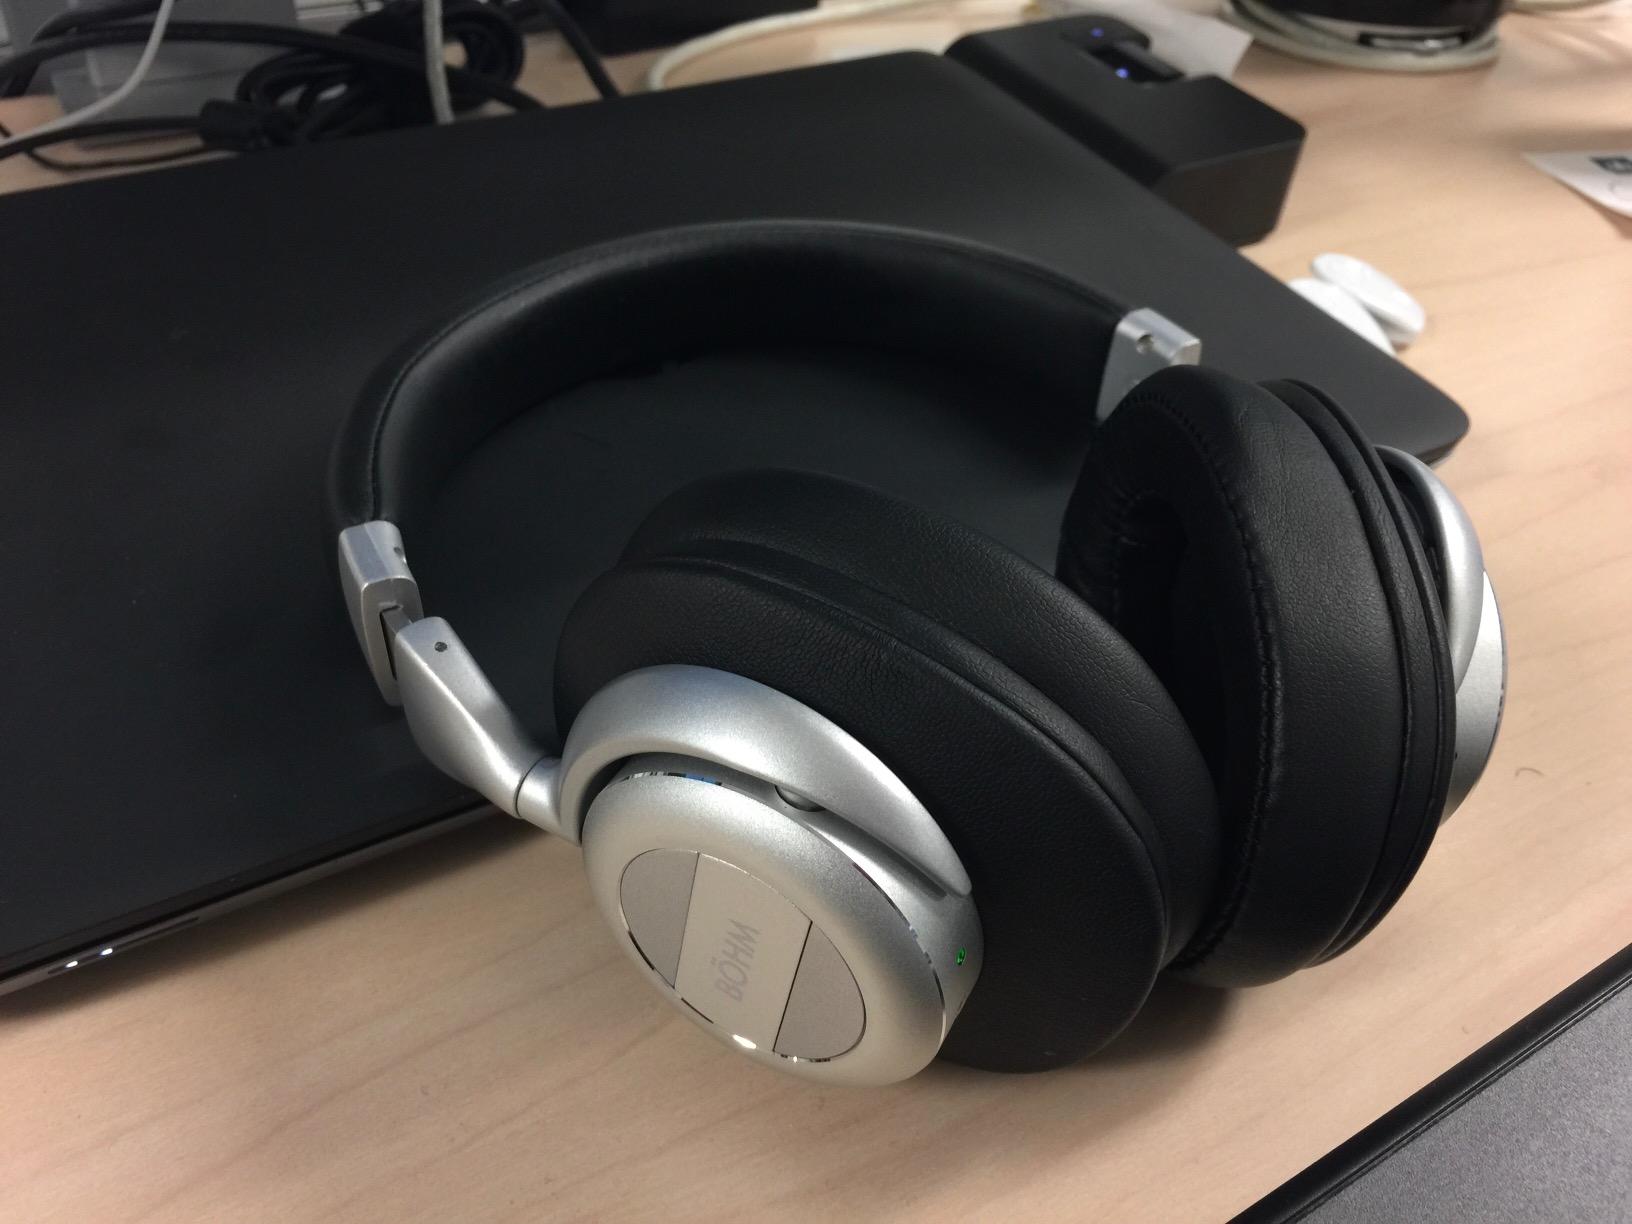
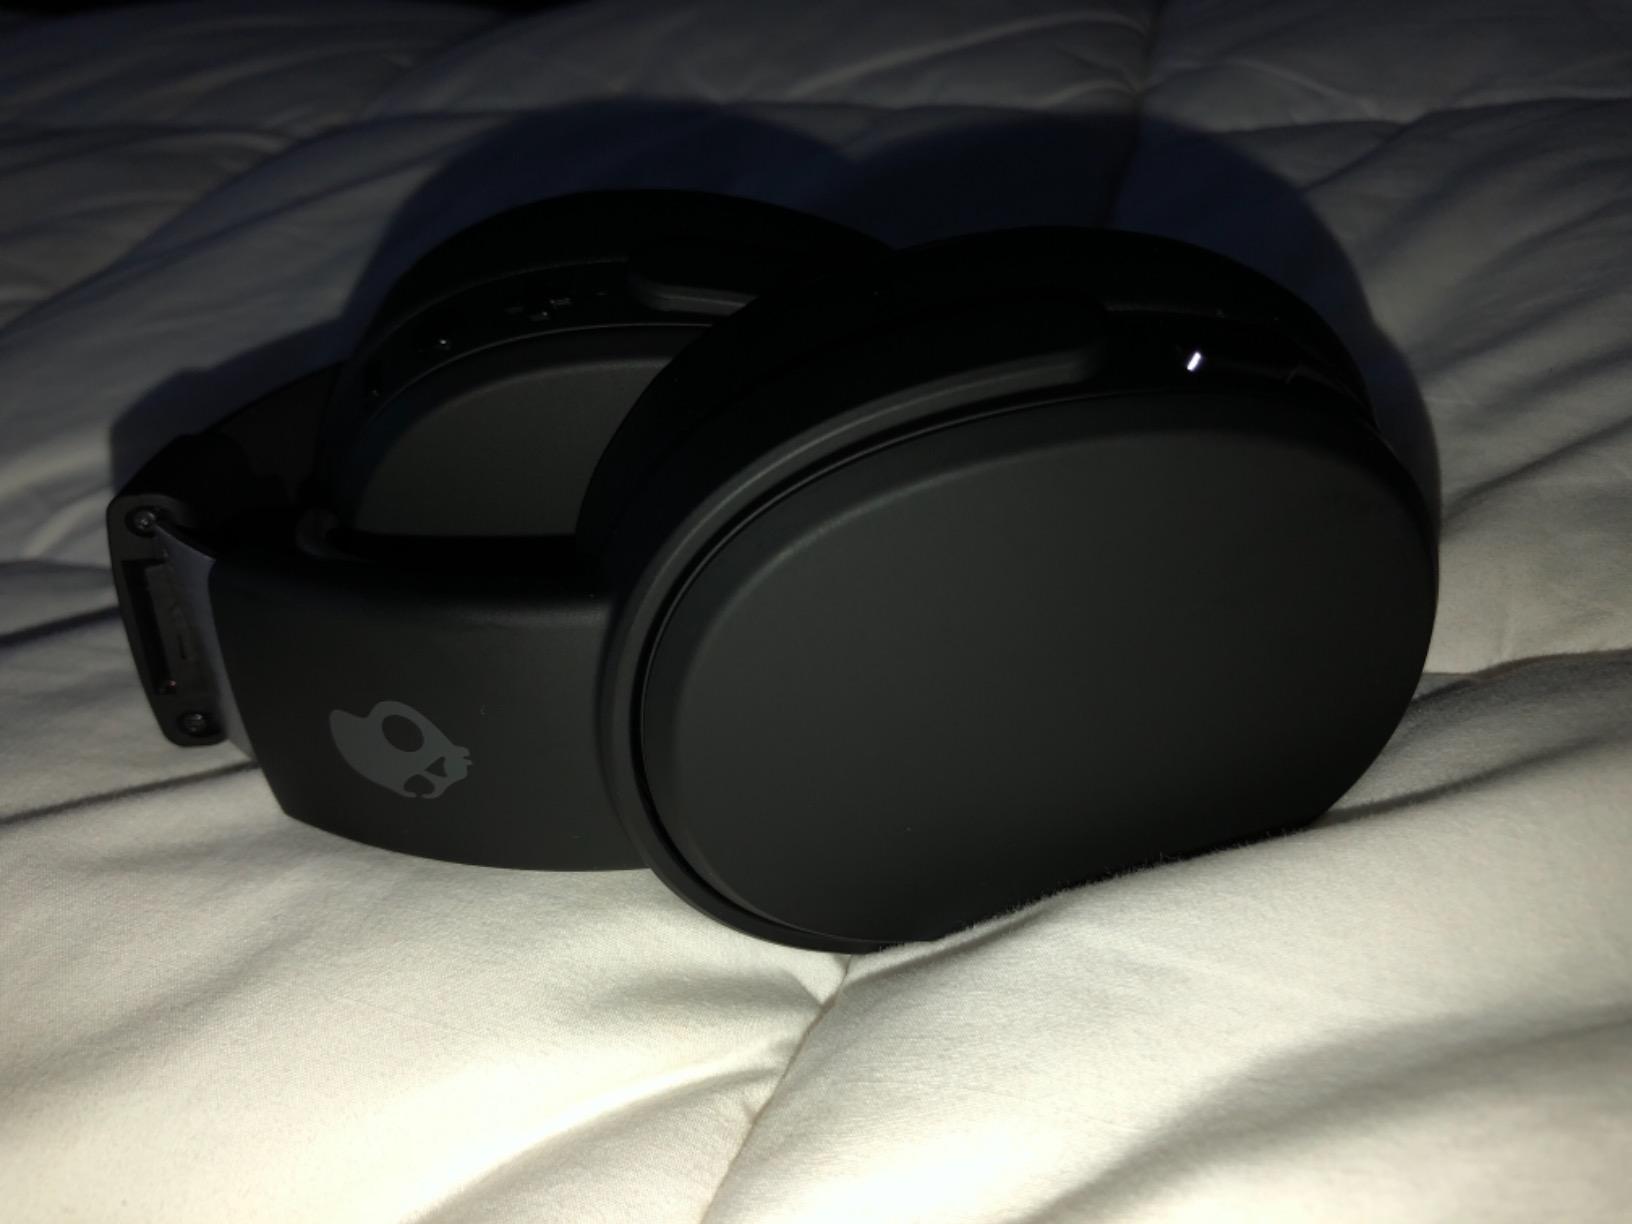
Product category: headphones
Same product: no